Maratha Mandir

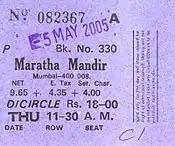
A film ticket of Maratha Mandir on 5 May 2005

Maratha Mandir is a cinema hall located in Maratha Mandir Marg, Reserve Bank of India Staff Quarters Byculla, Mumbai, Maharashtra, India. Maratha Mandir was opened on 16 October 1945 and has 1000 seats. In the 1960s and 1970s, Maratha Mandir was known for its lavish film launches, but the introduction of multiplexes diverted "class" viewers from establishment with the "masses" of the working class patronizing the theatre instead. Maratha Mandir is currently known for holding a record because "Dilwale Dulhania Le Jayenge" has been shown daily since its release on 20 October 1995 at Maratha Mandir as of March 2025. Maratha Mandir is one of the famous cinema halls in Mumbai.